Great Synagogue (Lutsk)

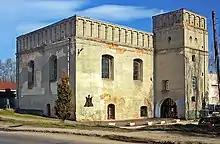
The synagogue building in 2008

Some researchers and museums have investigated the history of the synagogue. The Nahum Goldmann Museum of the Jewish Diaspora Beth Hatefutsoth located on the Tel Aviv University campus has a model of synagogue. The model reveals architectural details which were lost during the World Wars. The Center for Jewish Art in the Hebrew University of Jerusalem created a 3D-model of the exterior and interior. On 30 May 1995, a commemorative plaque dedicated to the lost Jews was erected on the synagogue wall.